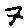
Label: 7